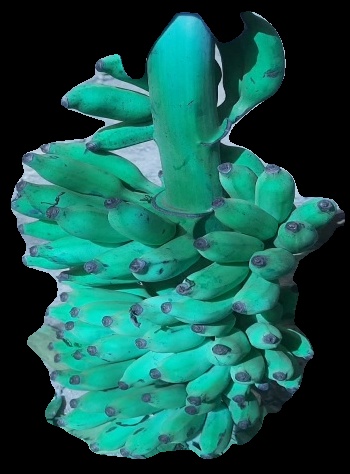
Variety: elakki-bale
Grade: grade3